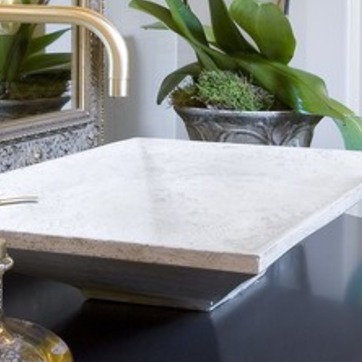
Material: ceramic